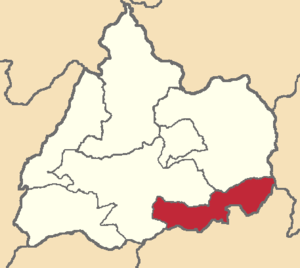
Salcedo est un canton d'Équateur situé dans la province de Cotopaxi.